Far from the Tree (film)

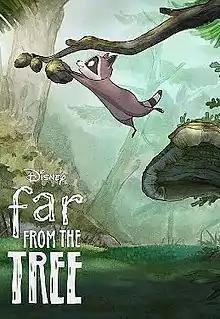
Official poster

Far from the Tree is a 2021 American animated short film written and directed by Natalie Nourigat and produced by Ruth Strother. The film follows a young curious raccoon whose father often scolds her for inadvertently putting herself in danger. When she becomes an adult, she finds herself and her son in similar circumstances to her parent and herself.